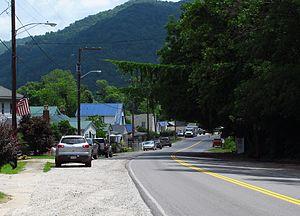
East Bank est une ville américaine située dans le comté de Kanawha en Virginie-Occidentale. En 2010, sa population est de 959 habitants.